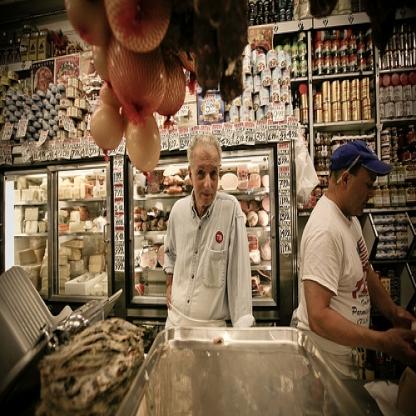
Scene: Indoor